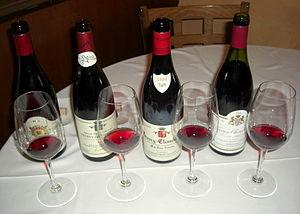
L’œnologie est la science qui a pour objet l'étude et la connaissance du vin. Ses domaines d'applications vont de la culture de la vigne à l'élaboration du vin, son élevage et son conditionnement. Par extension, l'œnologie concerne les domaines touchant de près ou de loin à la filière viti-vinicole et à la culture du vin.